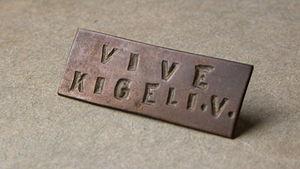
Epinglette ""Vive Kigeli V"" en laiton frappé dimensions
Kigeli V, né le 29 juin 1936 à Kamembe et mort le 16 octobre 2016 à Oakton en Virginie, est roi du Rwanda de 1959 à 1961, date à laquelle la monarchie fut abolie.